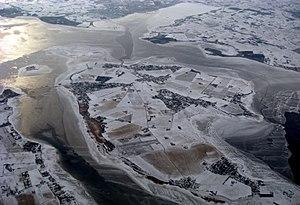
Orø est une petite île au Danemark. Il couvre une surface totale de 14 km² pour 906 habitants. Administrativement l'île appartient à la municipalité d'Holbæk.